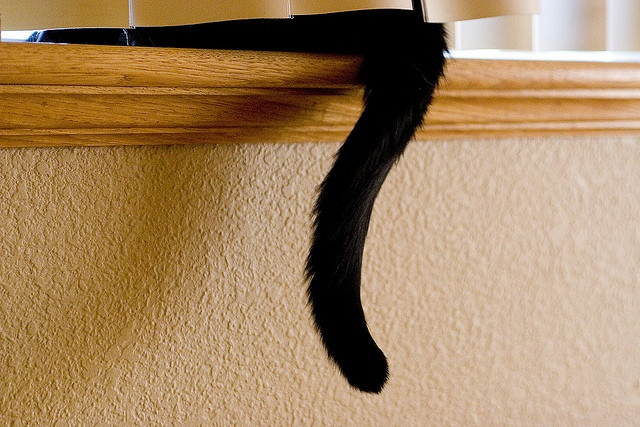
A cat's tail is hanging down from the window sill.
A cat sitting on a counter top with its tail hanging
a cat tail hanging from a window sil with the cat behind the blinds
a black cats tail is hanging down off a ledge
A cats tail hanging off a window sill under blinds.